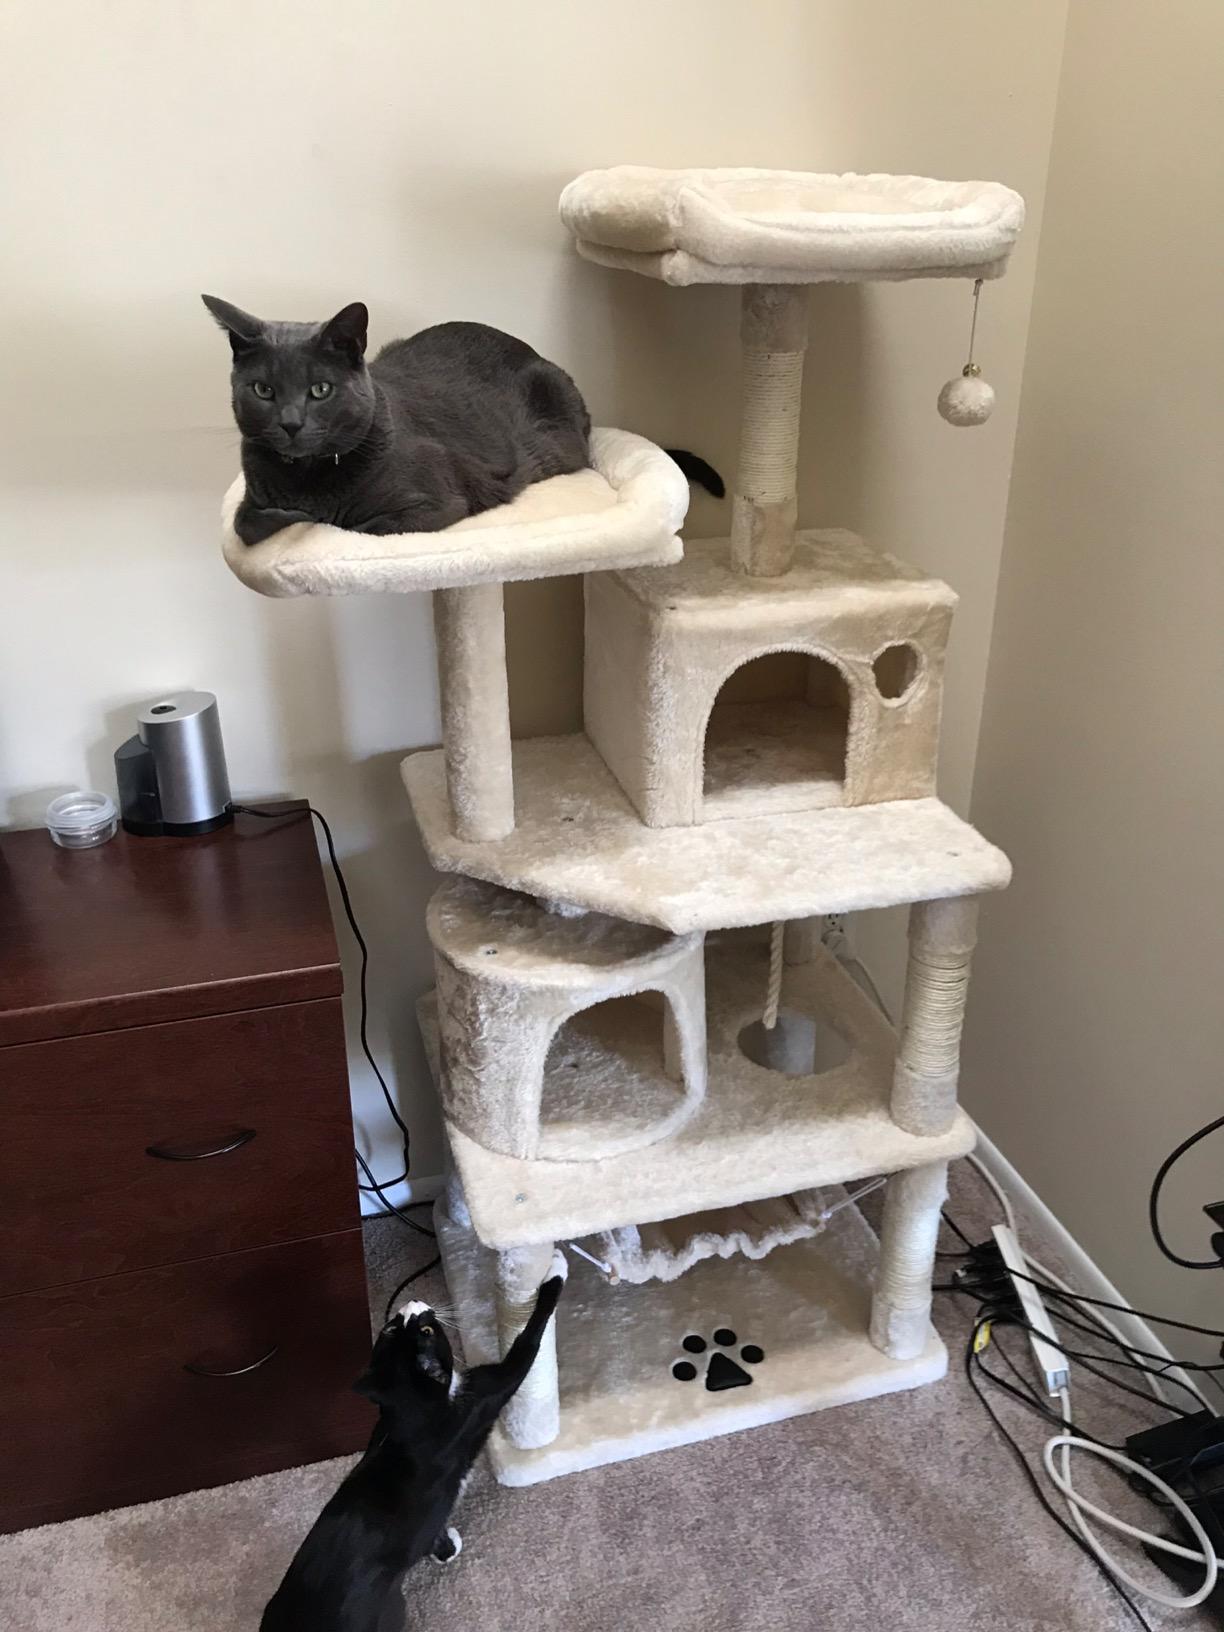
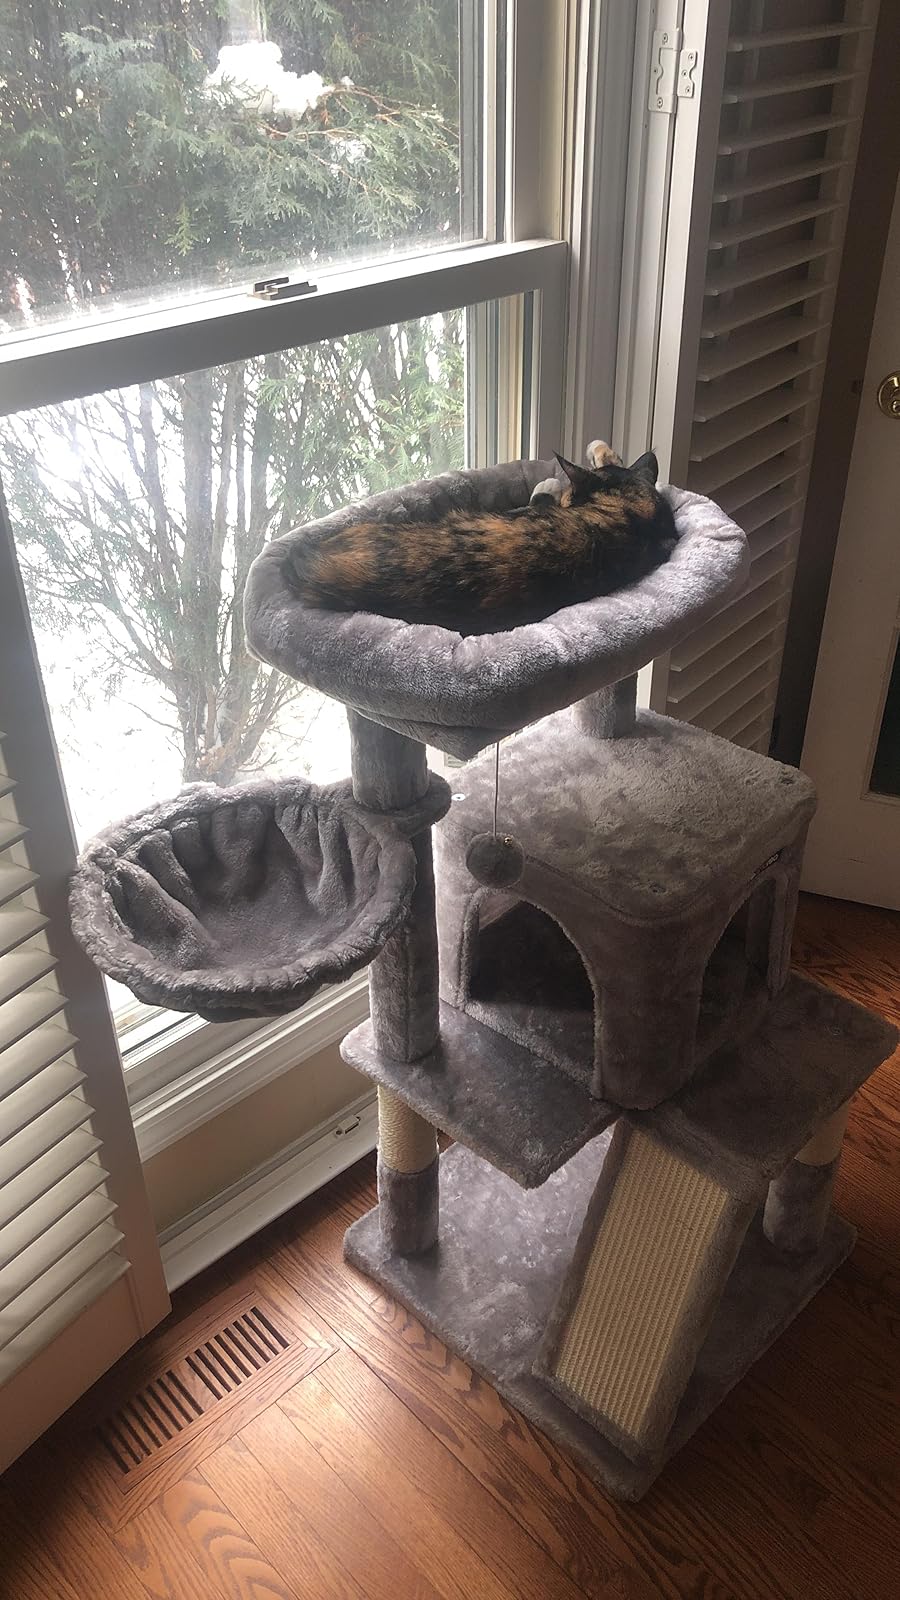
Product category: items_cat tree
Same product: no